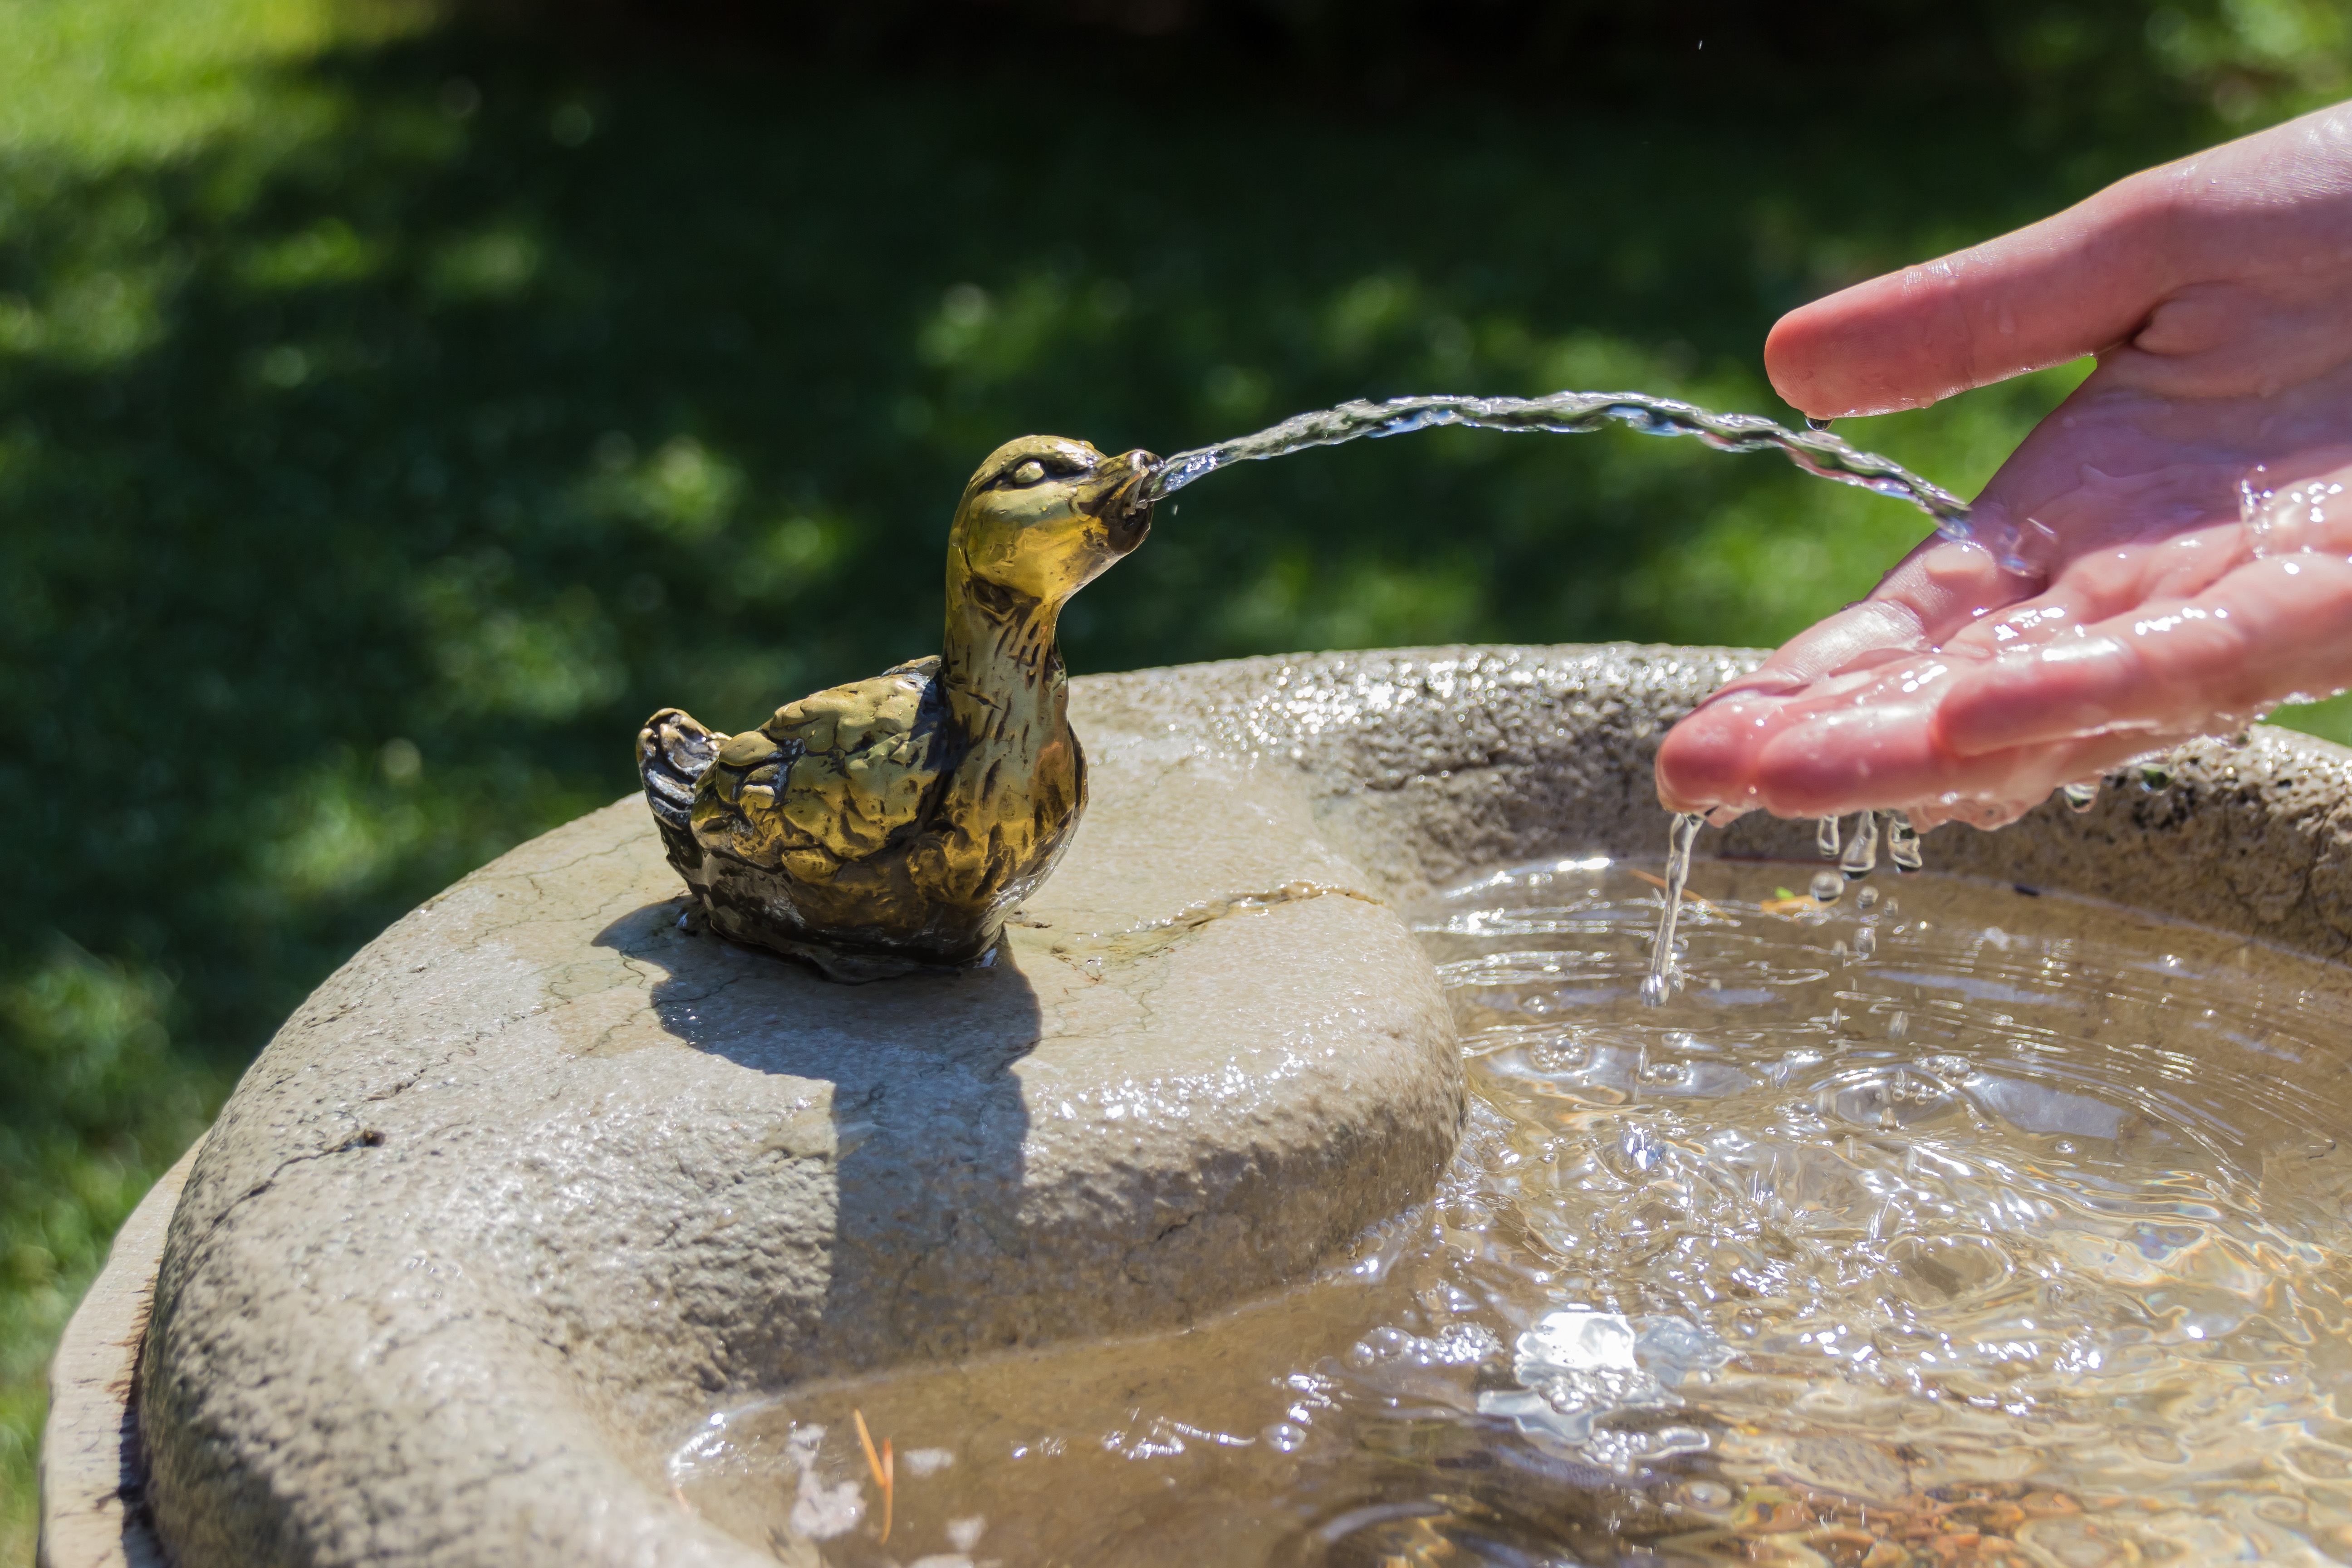
water, bird, summer, wildlife, drink, heat, fauna, thirsty, duck, refreshment, fountain, waterfowl, water bird, mallard, cooling, refresh, drinking water, inject, sweating, ducks geese and swans